Cendrawasih dance

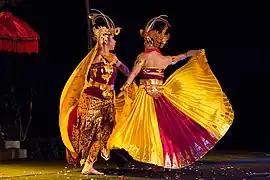

The dance is a Balinese dance which is performed by two female dancers and illustrates the mating rituals of the bird of paradise ("burung cendrawasih" in Indonesian).